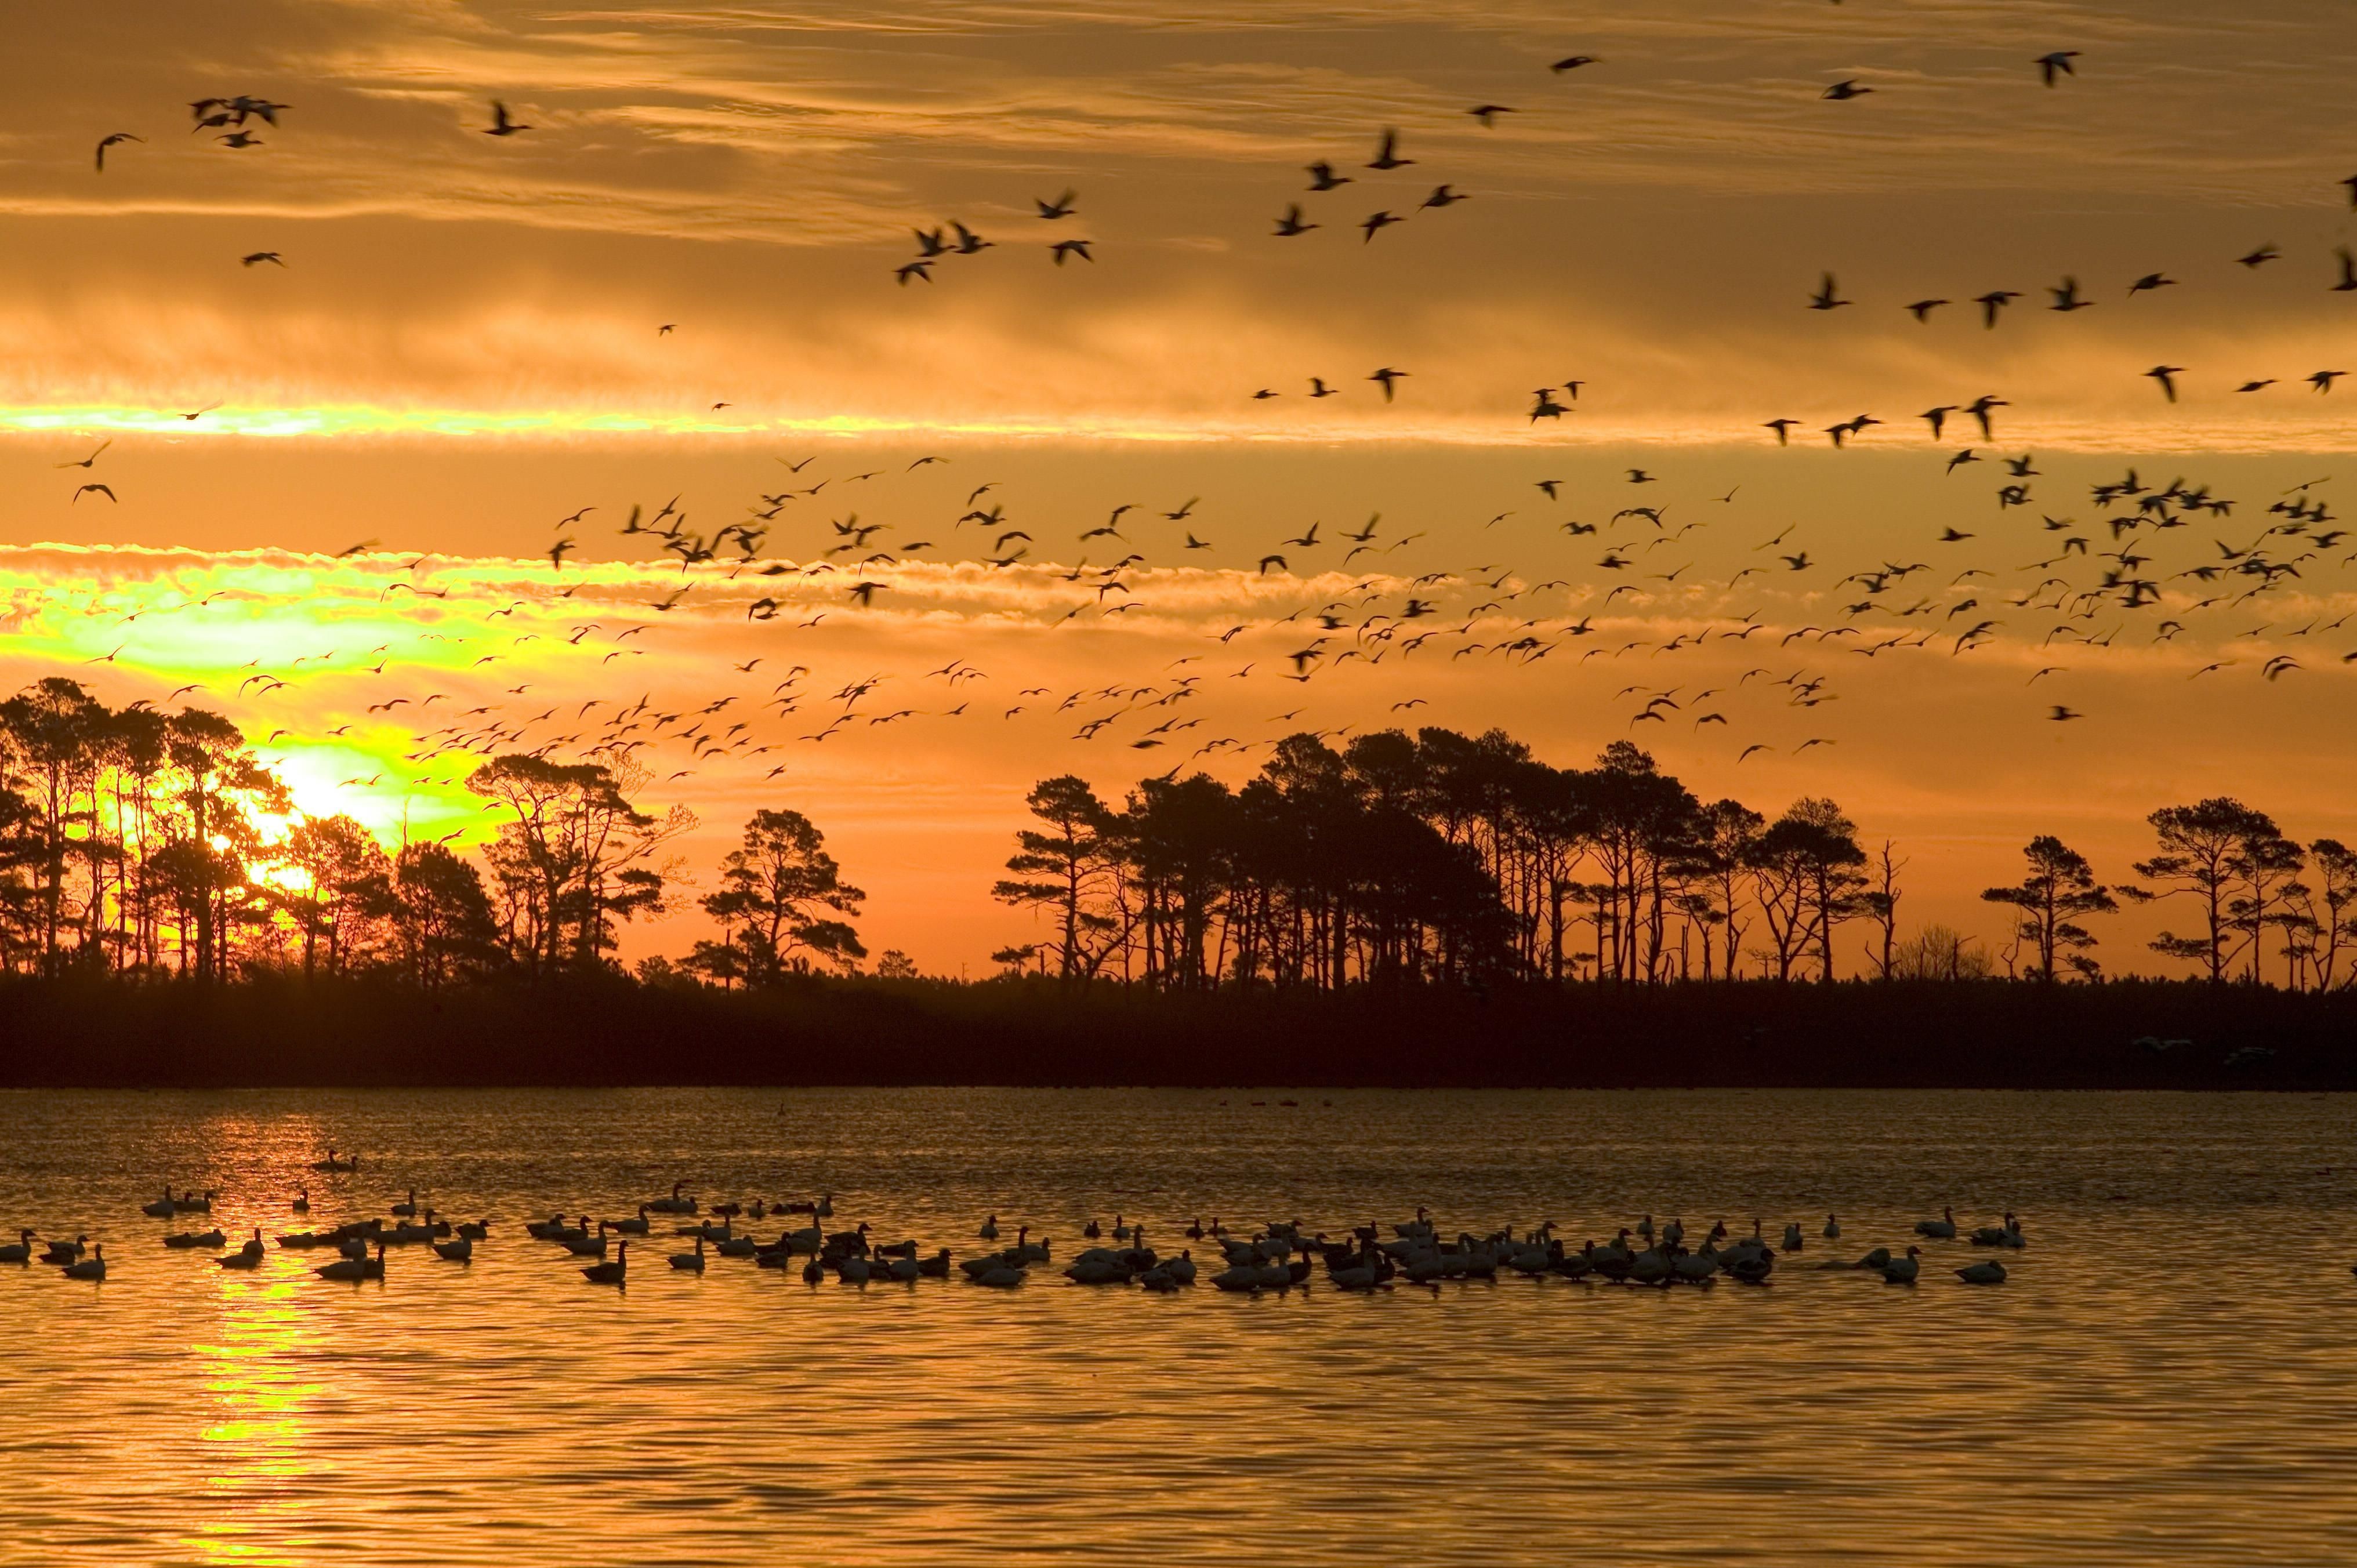
landscape, sea, water, horizon, bird, sky, sunrise, sunset, morning, dawn, flock, dusk, wildlife, evening, reflection, tranquil, usa, savanna, outdoors, birds, reflections, scene, refuge, silhouettes, water bird, wildlife refuge, chincoteague, animal migration